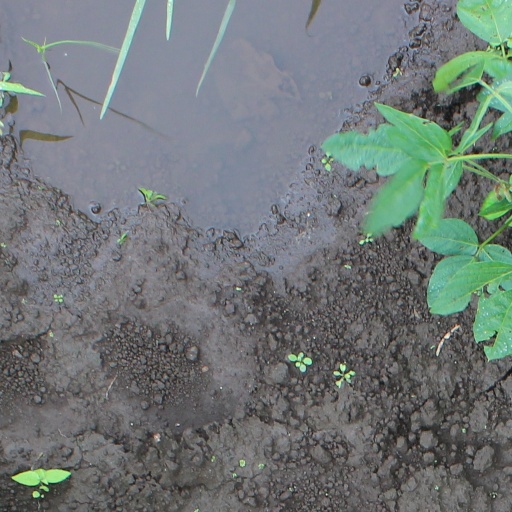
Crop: soybean